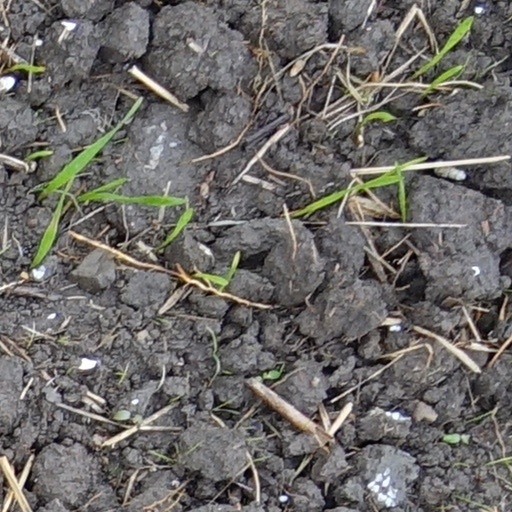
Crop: wheat